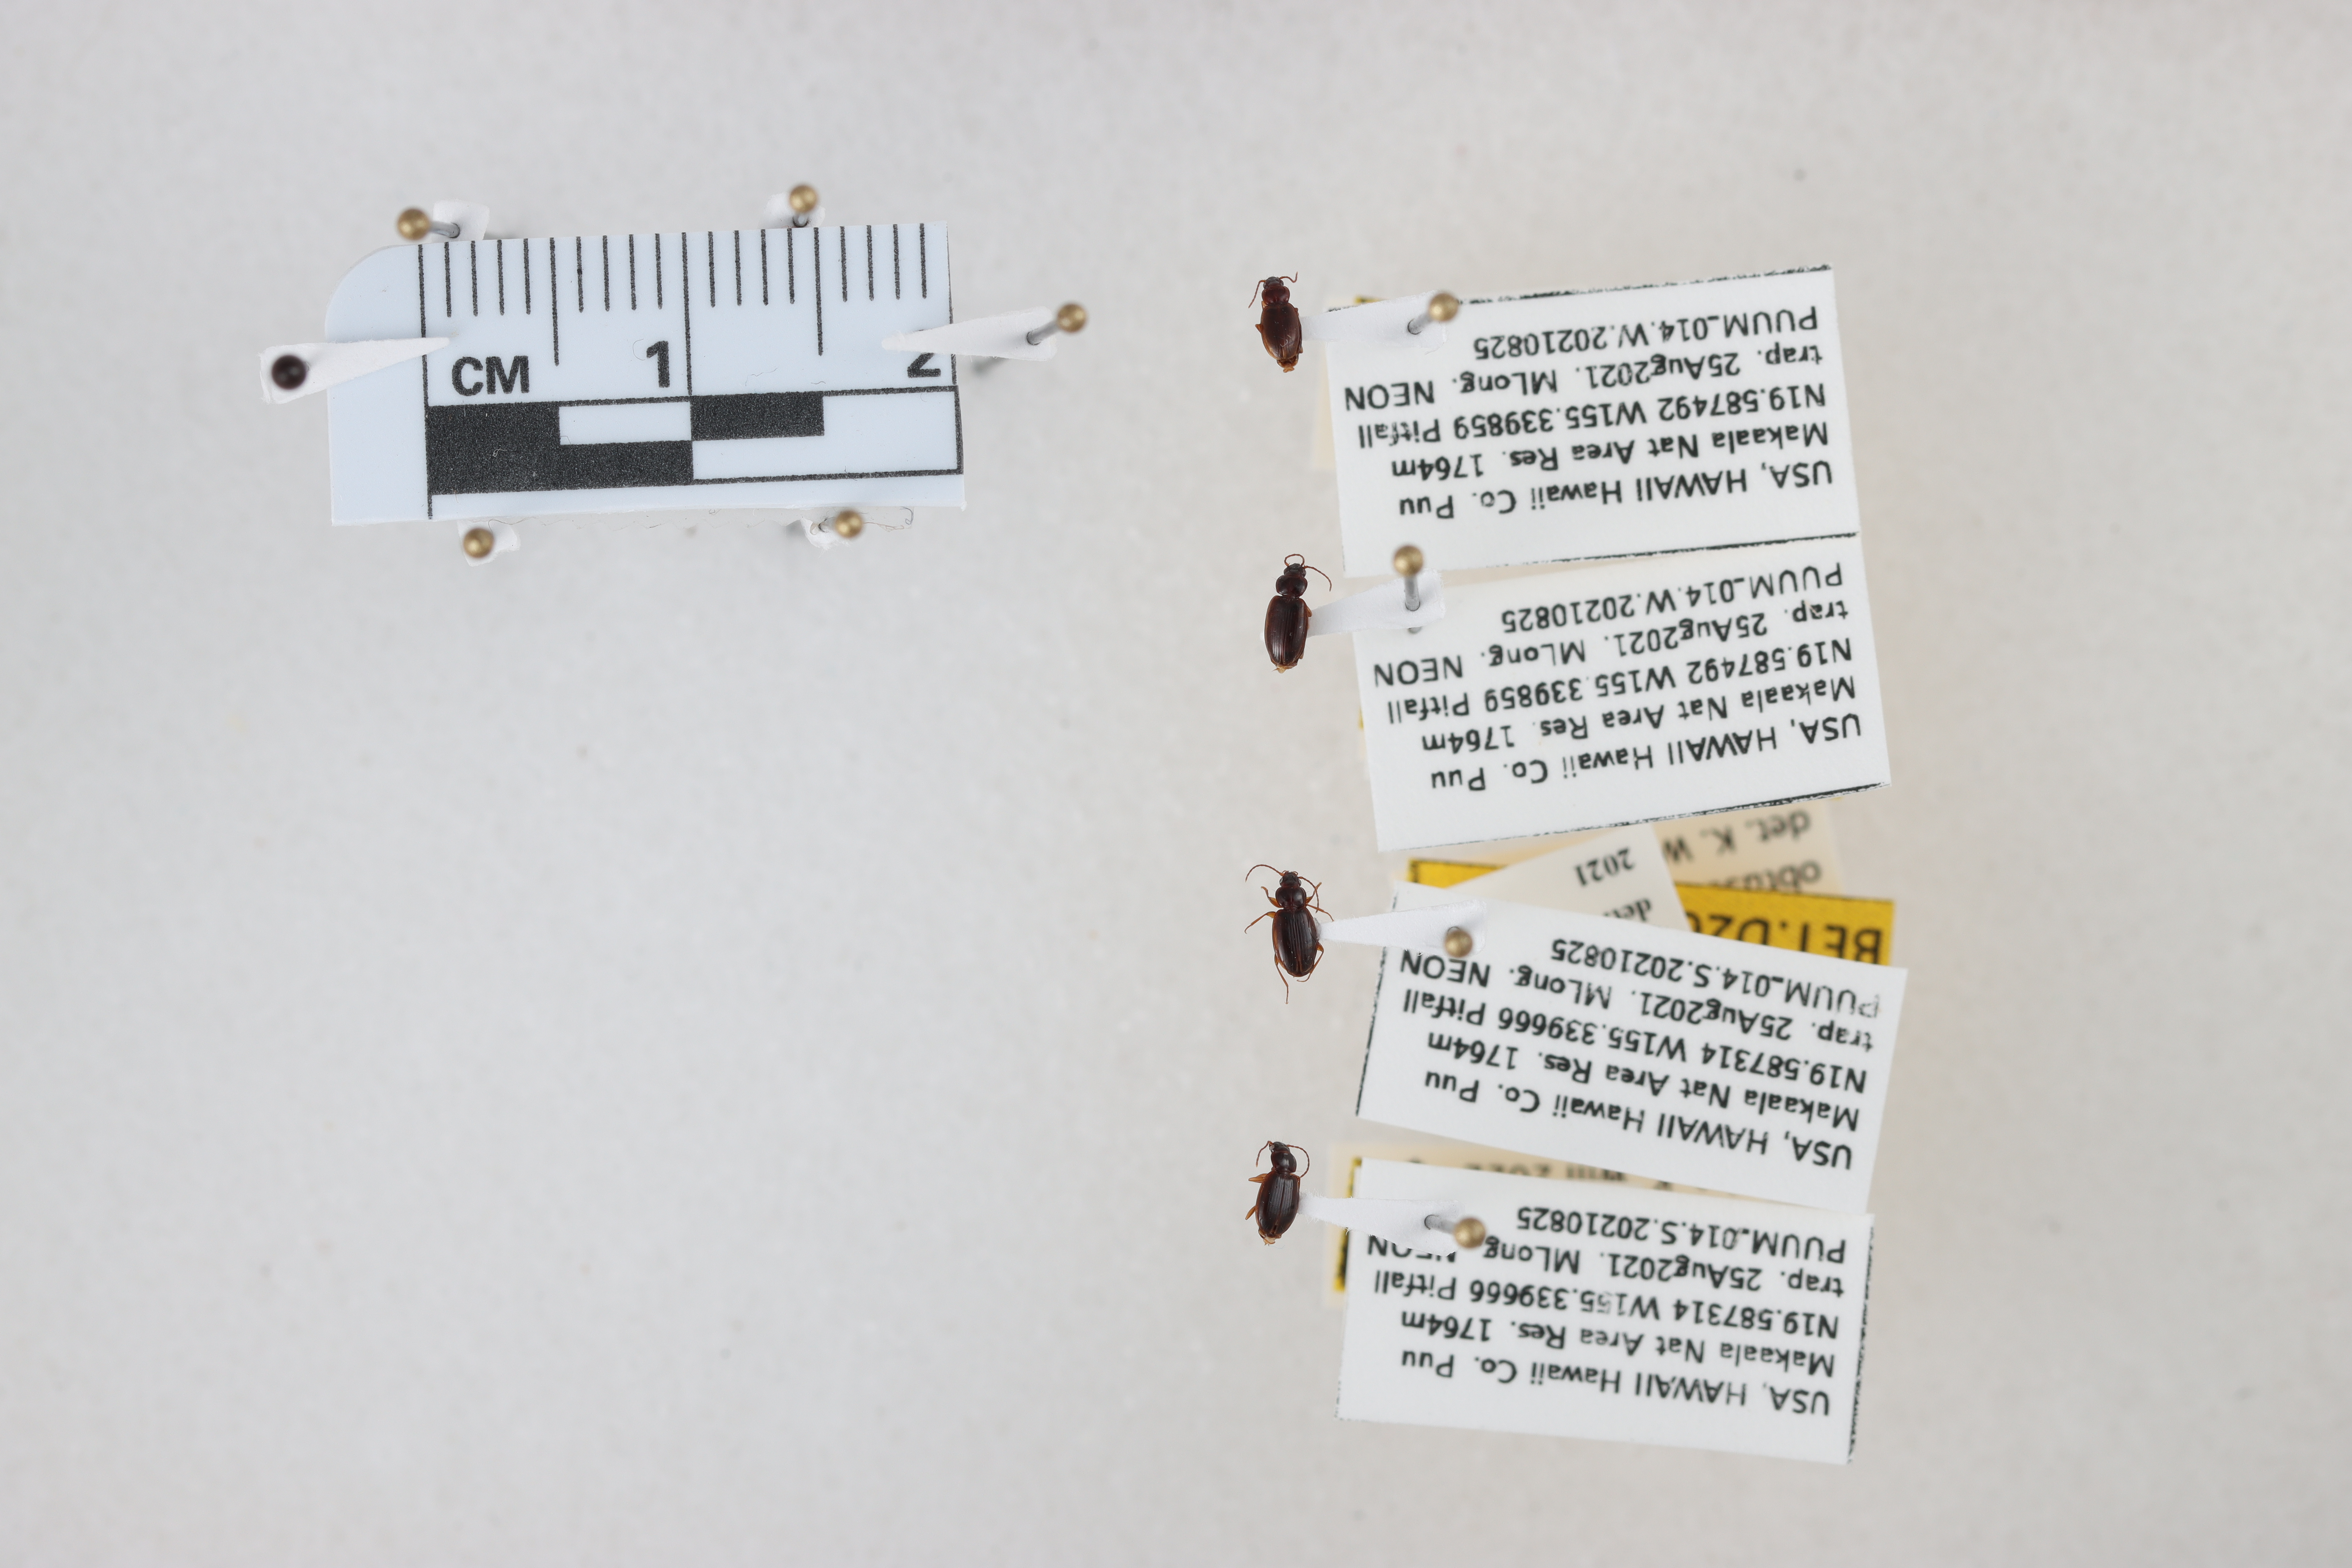
Beetle 1 — elytra length: 0.208 cm, elytra max width: 0.144 cm, basal pronotum width: 0.087 cm

Beetle 2 — elytra length: 0.254 cm, elytra max width: 0.156 cm, basal pronotum width: 0.084 cm

Beetle 3 — elytra length: 0.237 cm, elytra max width: 0.161 cm, basal pronotum width: 0.082 cm

Beetle 4 — elytra length: 0.229 cm, elytra max width: 0.149 cm, basal pronotum width: 0.077 cm